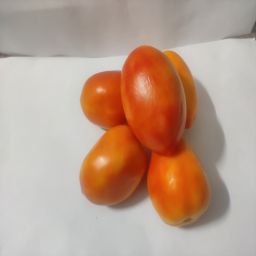
Crop: Tomato
Quality: Ripe